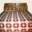
Label: bed